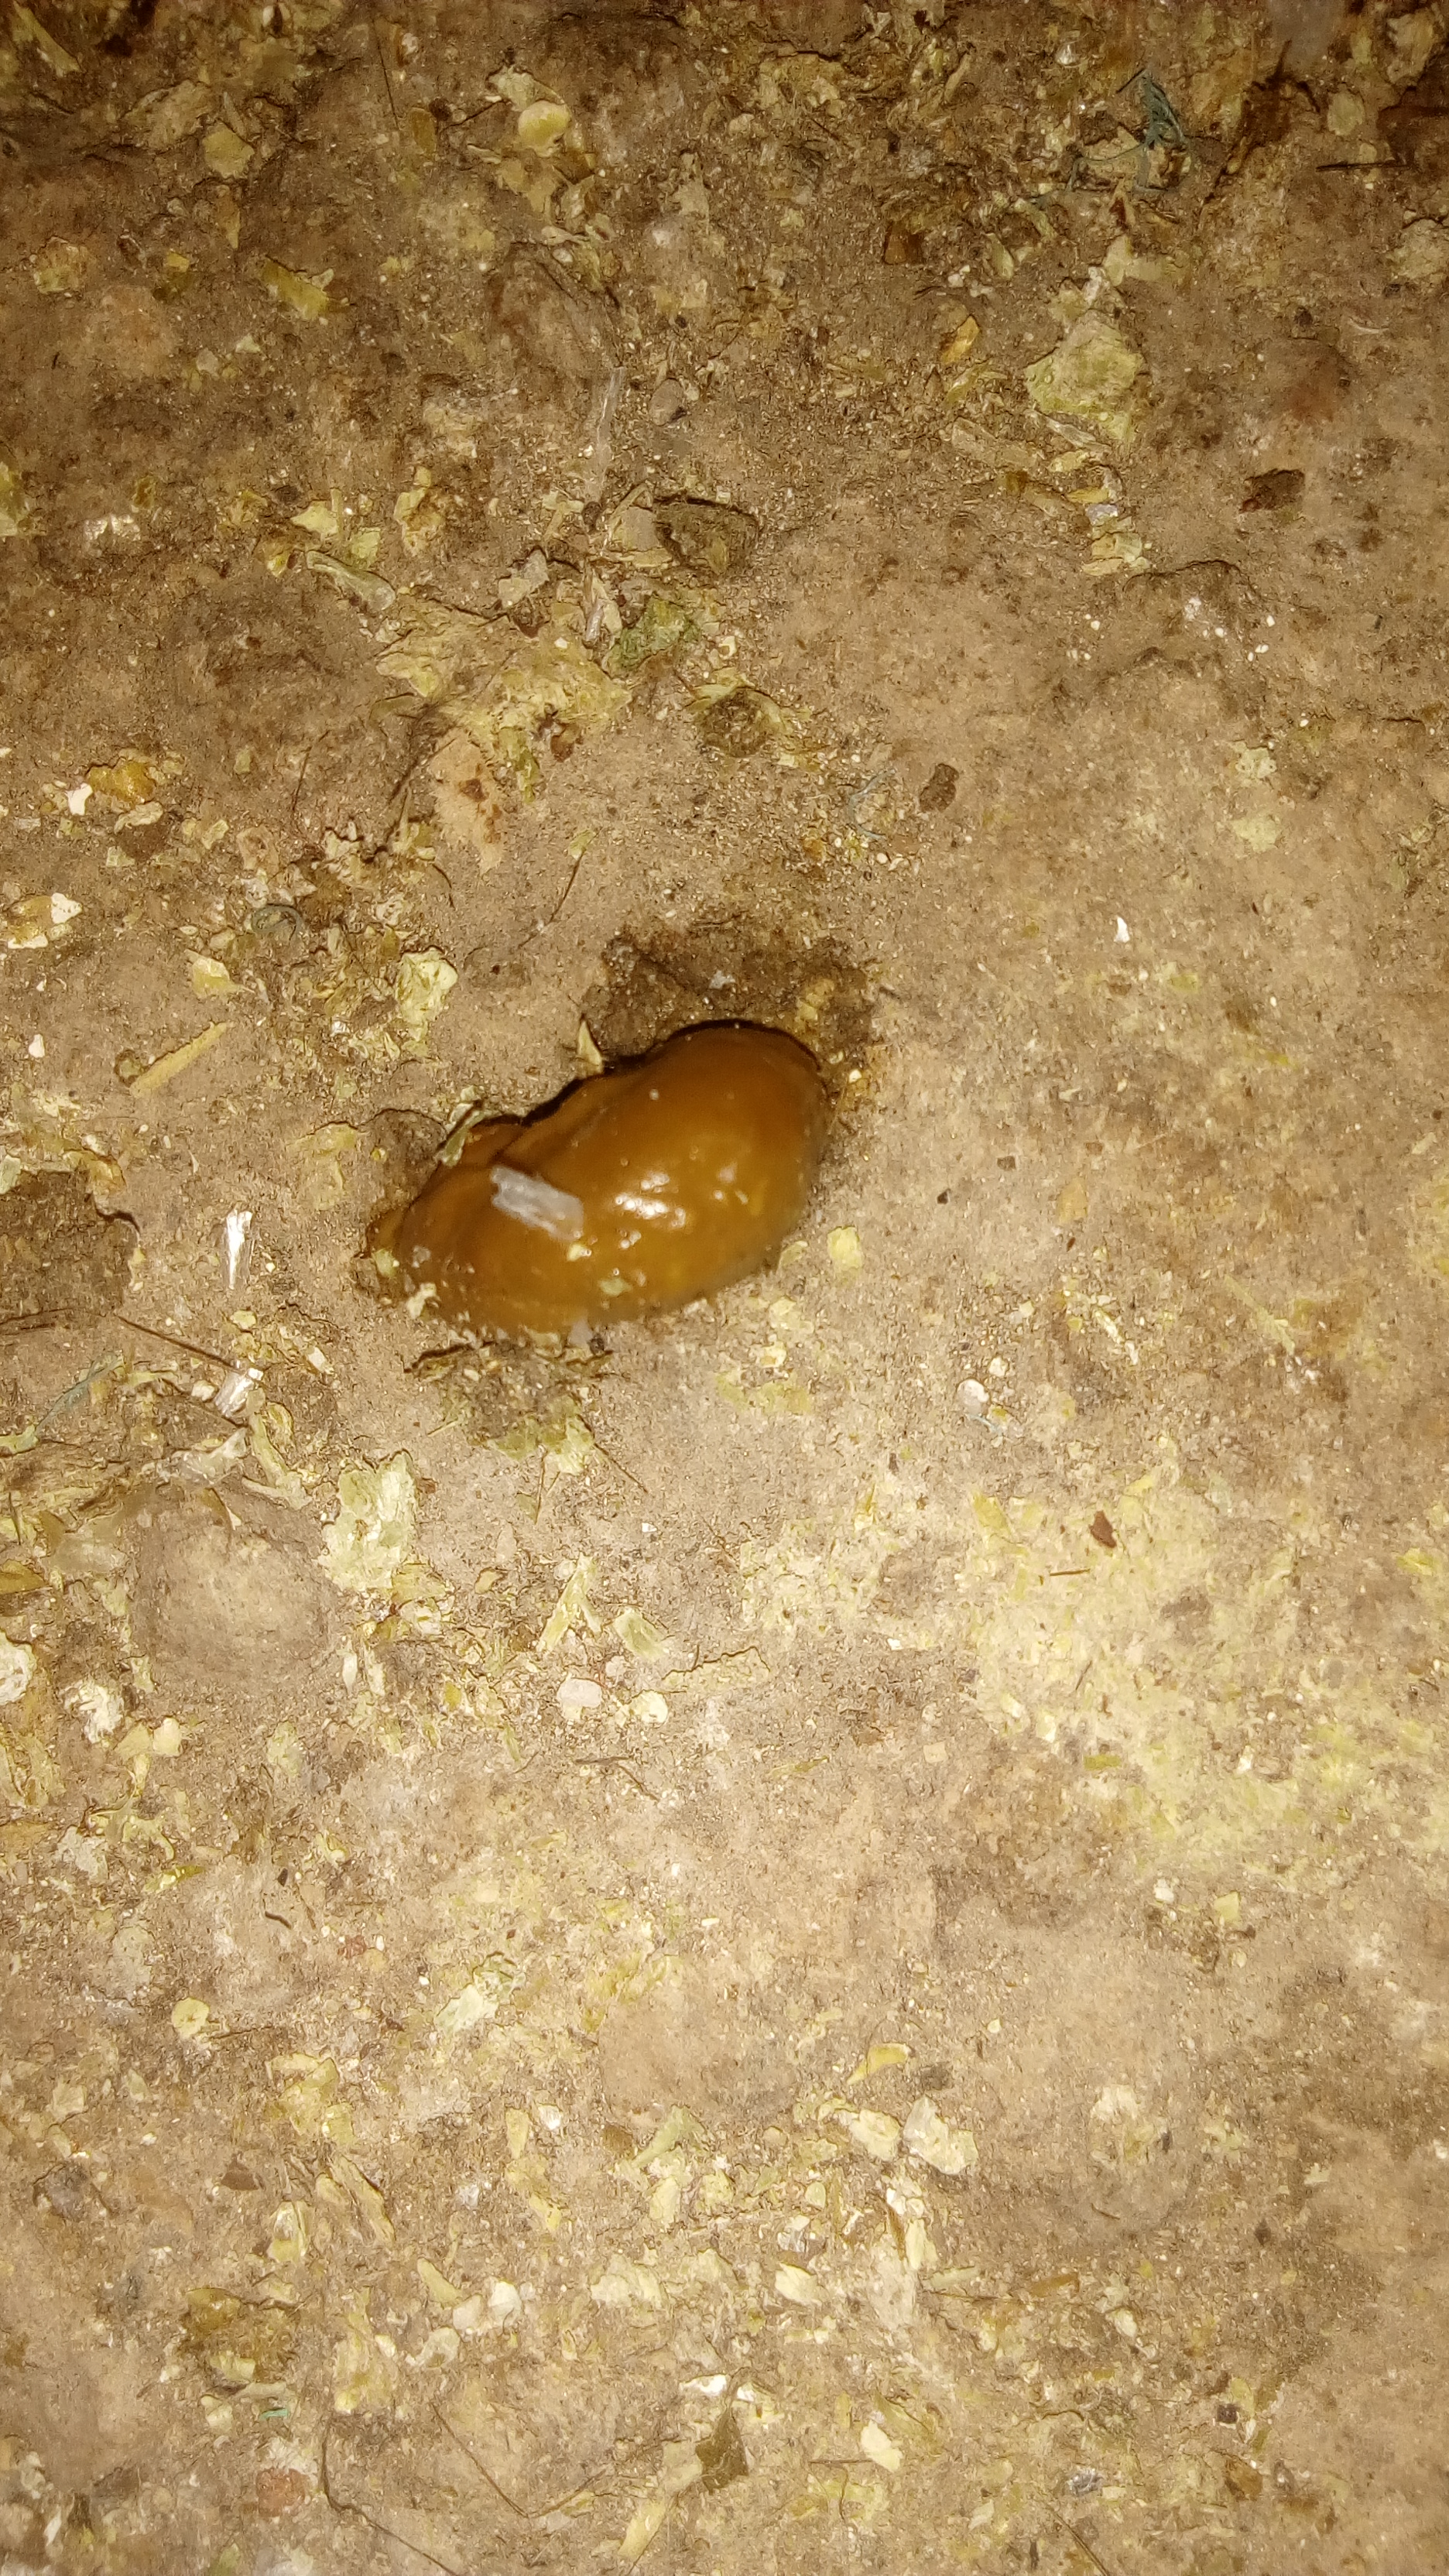
PCR-confirmed diagnosis: Coccidiosis